Tulsi Gabbard

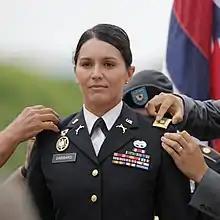
Gabbard at the ceremony of her promotion to major on October 12, 2015

In April 2003, while serving in the Hawaii State Legislature, Gabbard enlisted in the Hawaii Army National Guard. In July 2004, she was deployed for a 12-month tour in Iraq, serving as a specialist with the Medical Company, 29th Support Battalion, 29th Infantry Brigade Combat Team of the Hawaii Army National Guard. In Iraq, Gabbard served at Logistical Support Area Anaconda, completing her tour in 2005. Because of the deployment, she chose not to campaign for reelection to the state legislature.